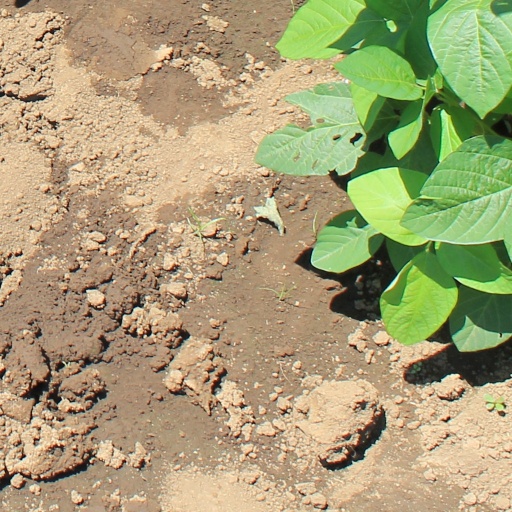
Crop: soybean